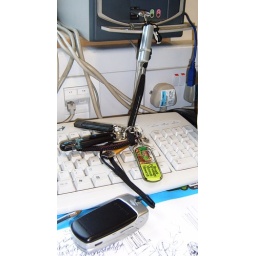
there's one missing as it's link thing brokeI have 3 more at home and a dead one in my desk